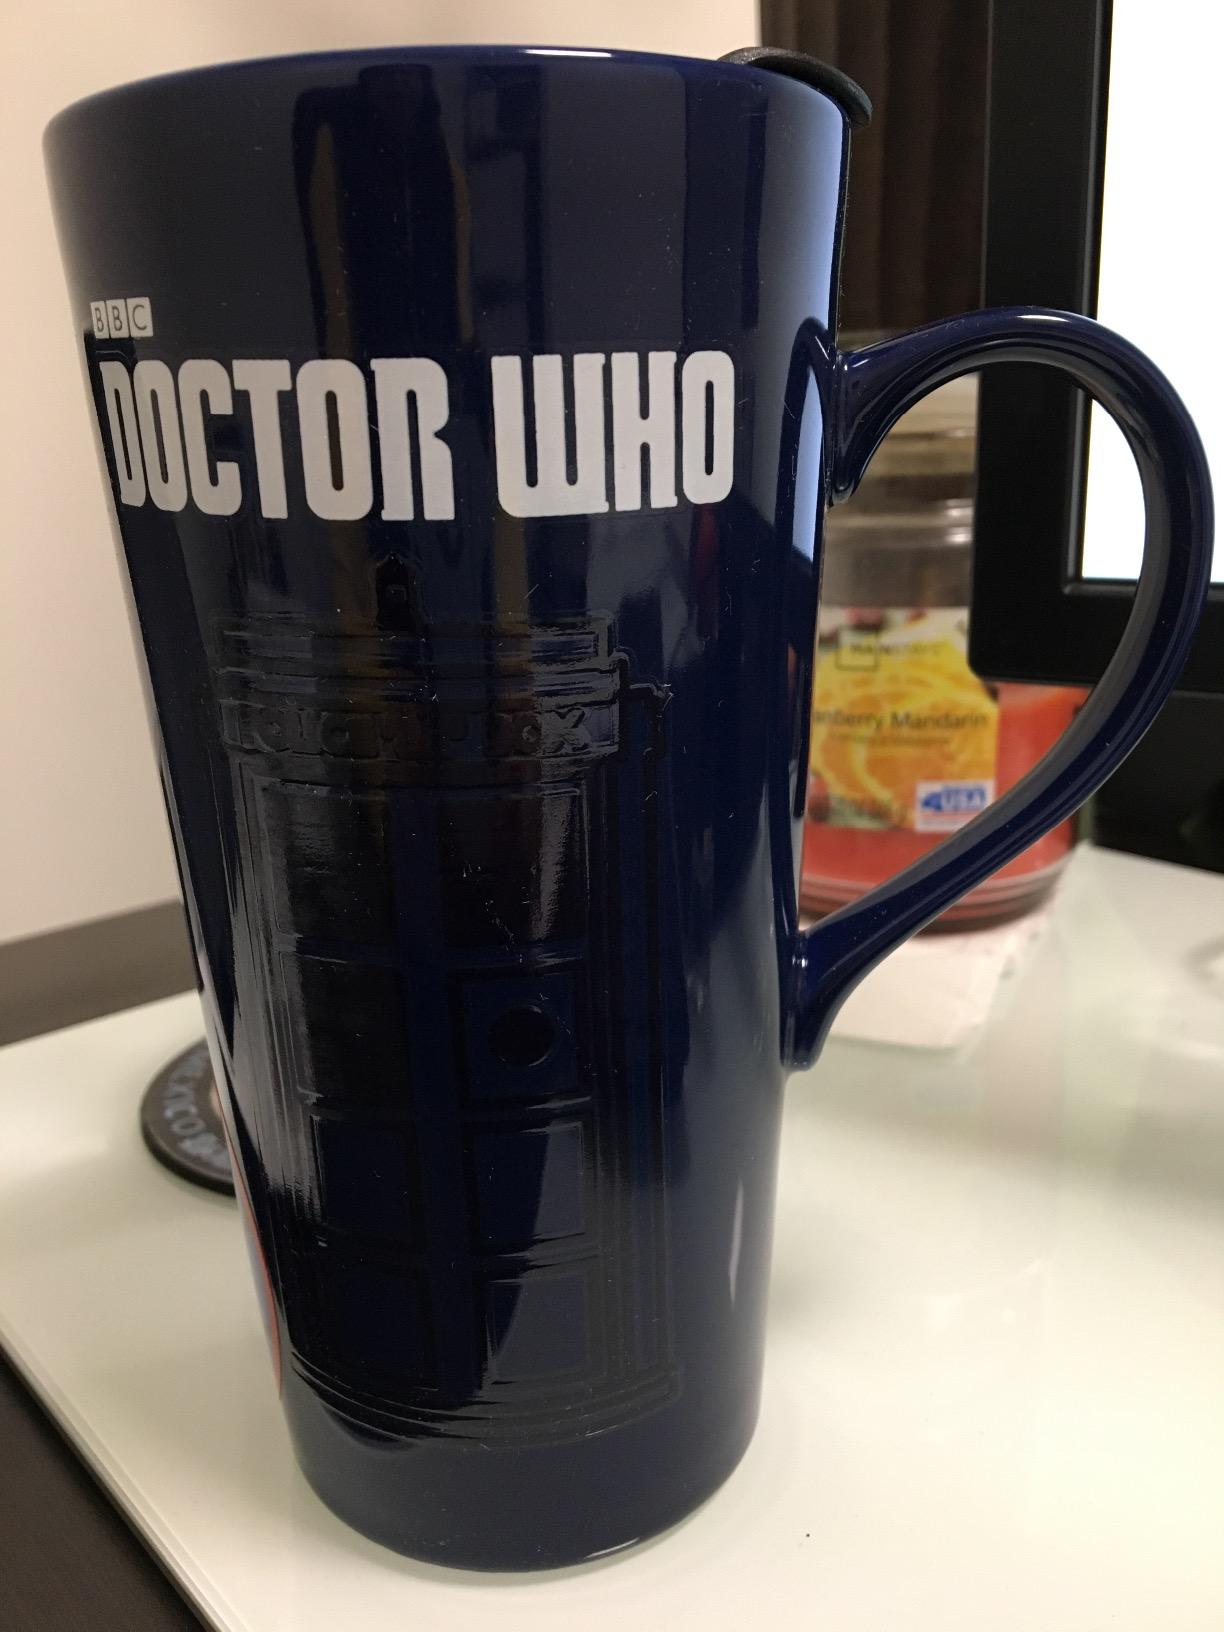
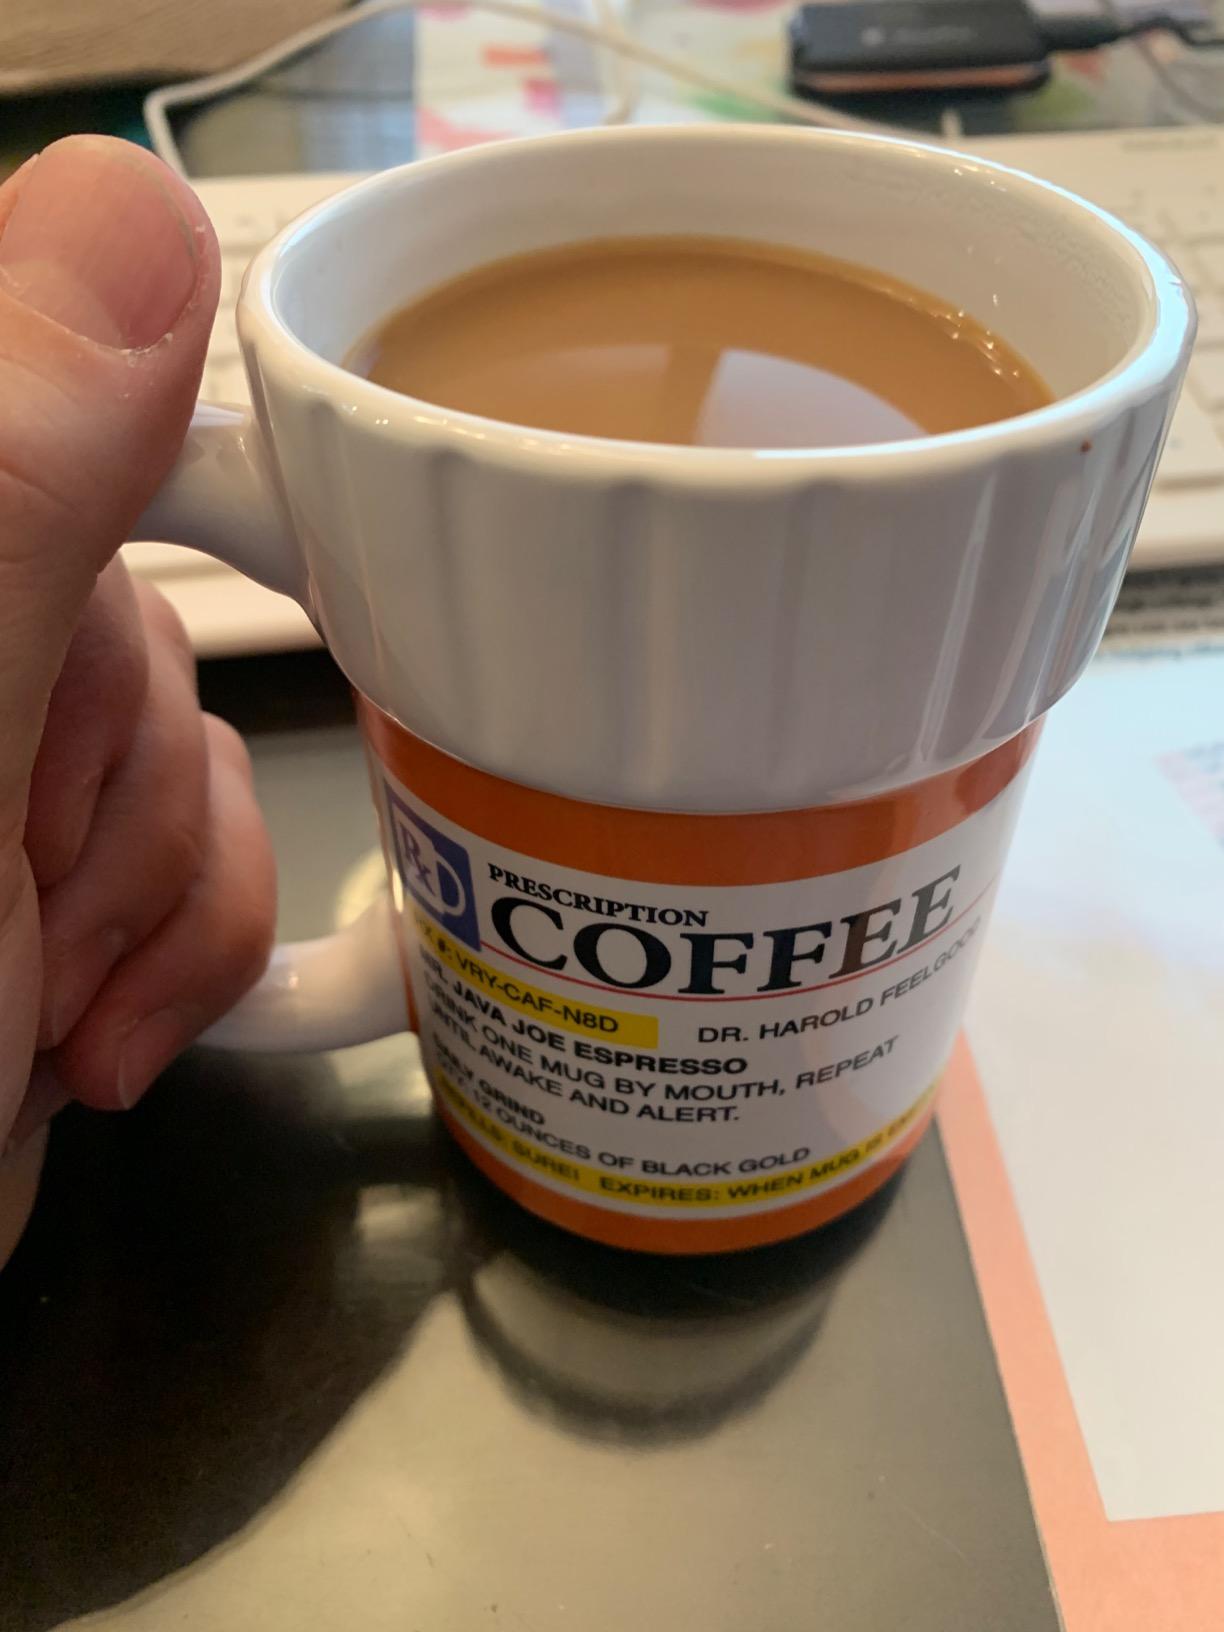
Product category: items_mug
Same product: no